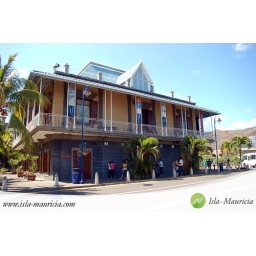
The blue penny museum in caudan water front.